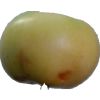
Label: Apple 6